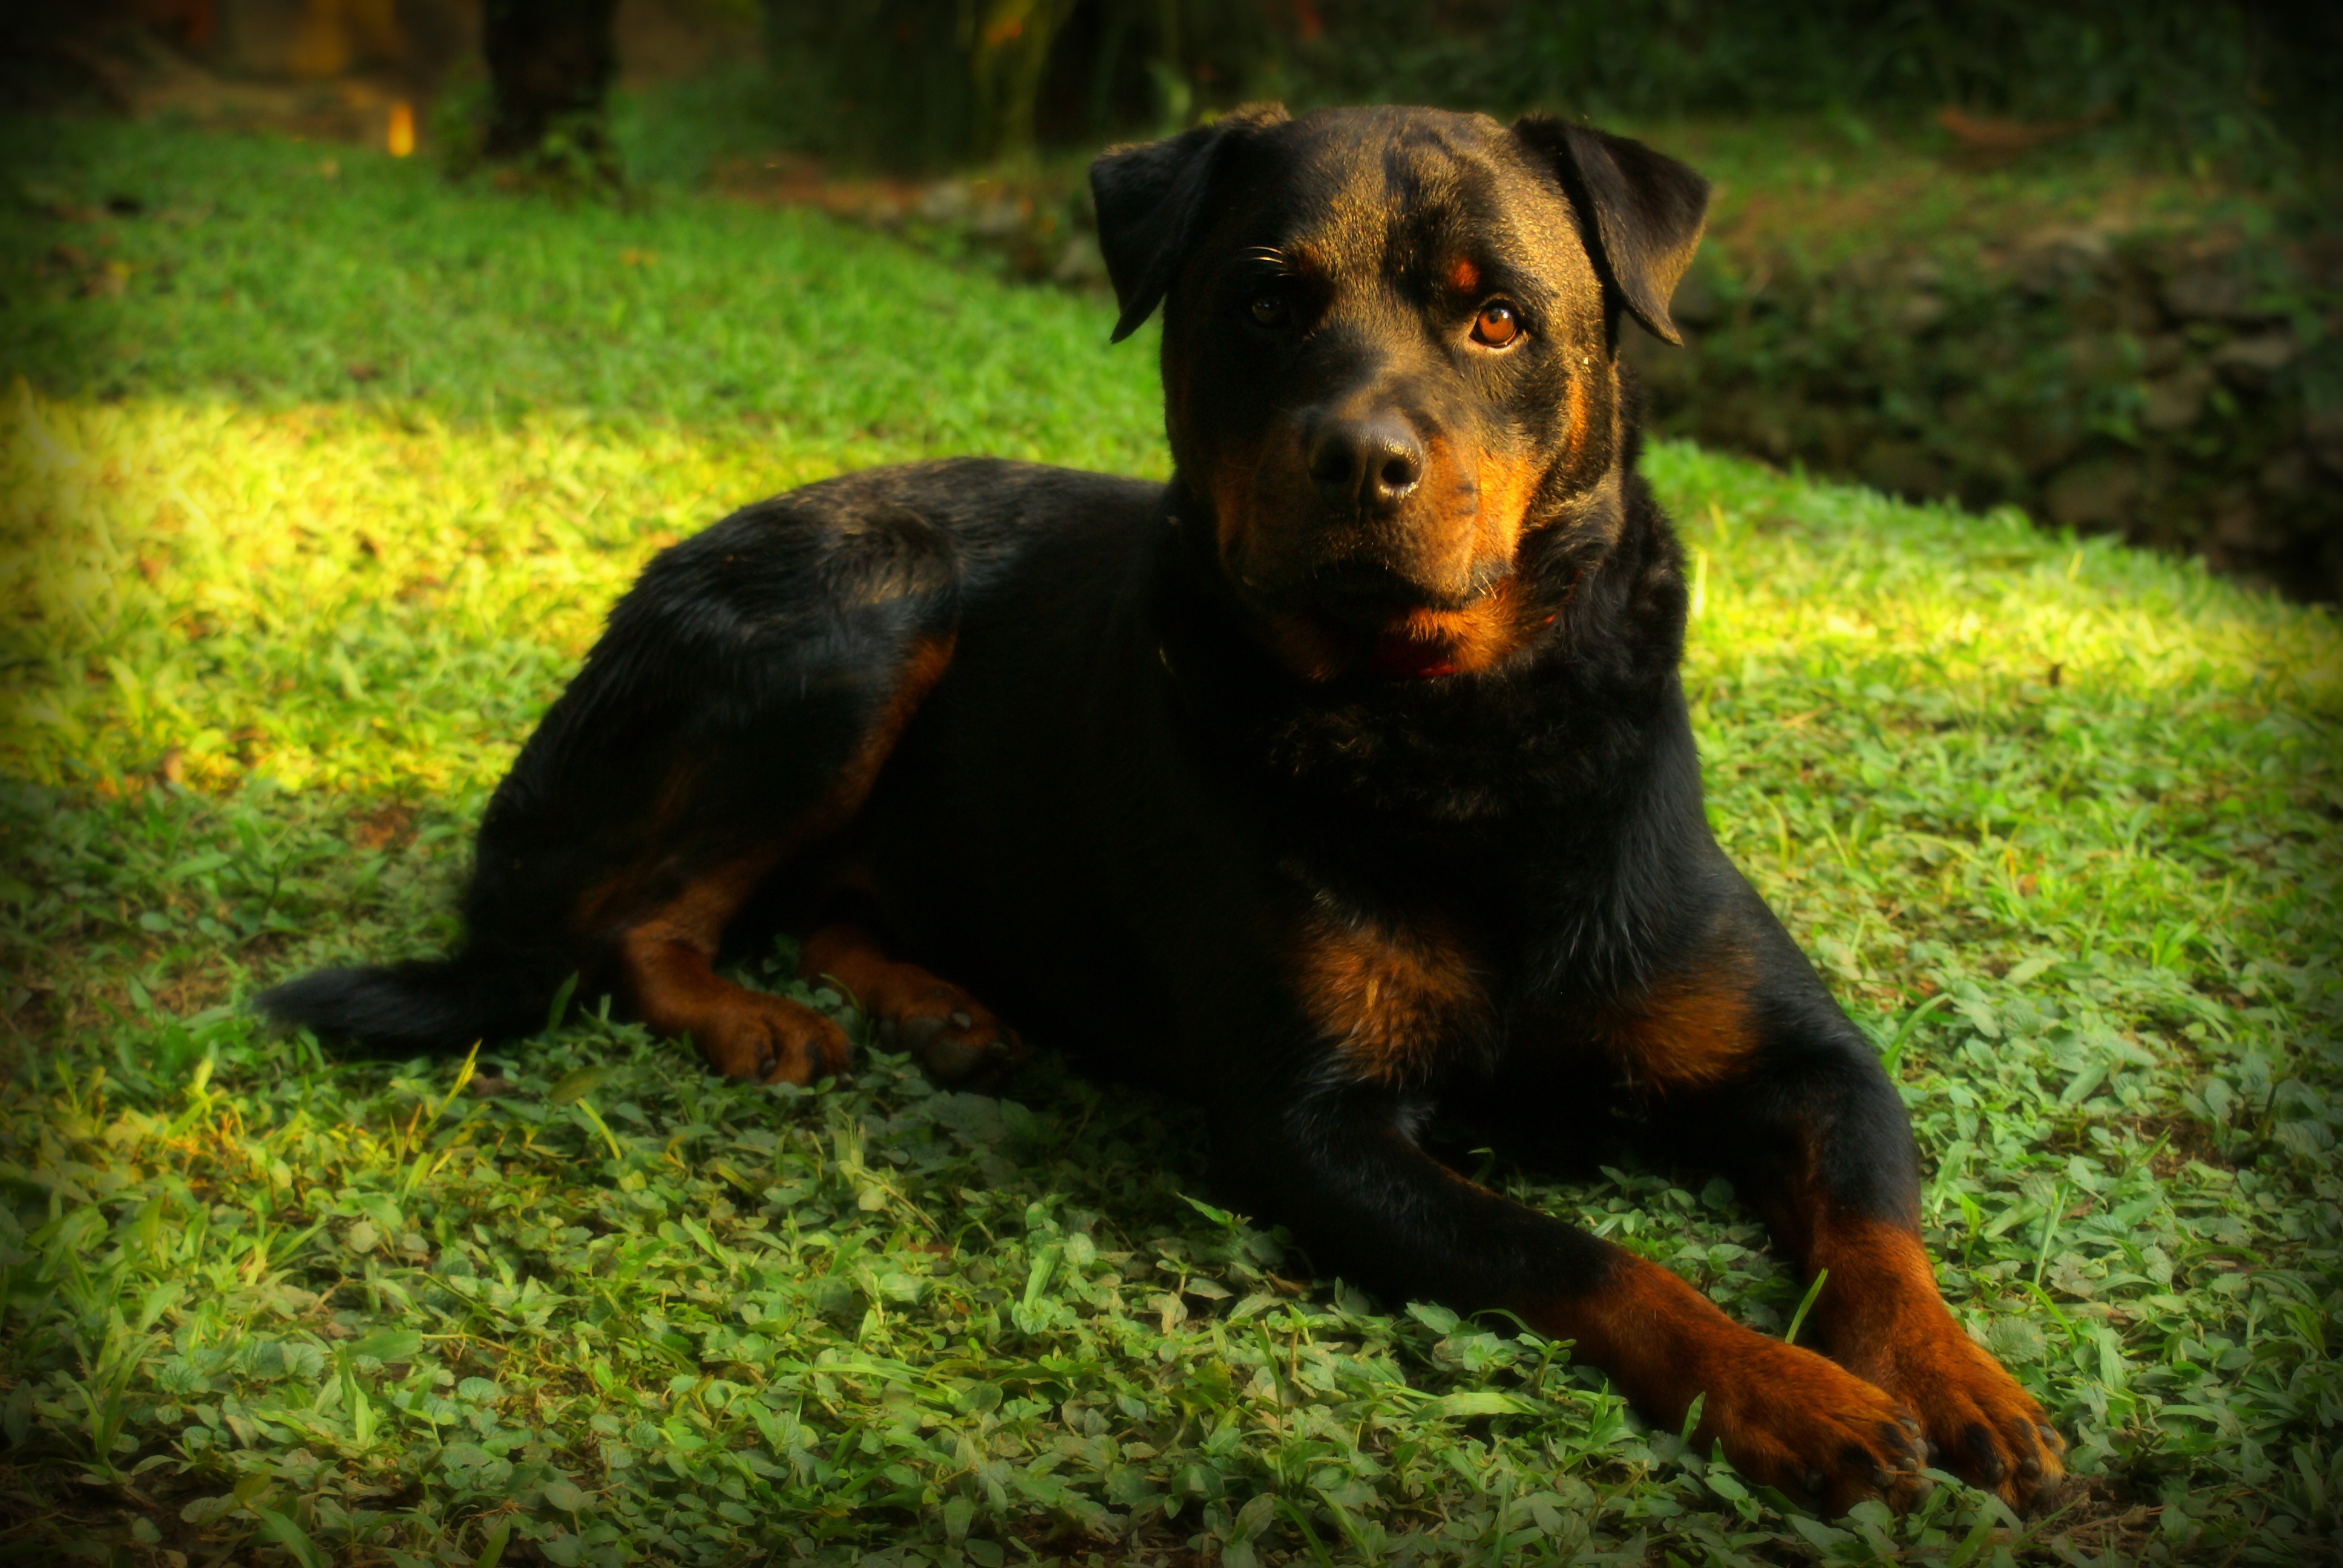
nature, dog, mammal, vertebrate, dog breed, beauceron, rottweiler, german pinscher, dog like mammal, carnivoran, austrian black and tan hound, polish hunting dog, transylvanian hound, jagdterrier